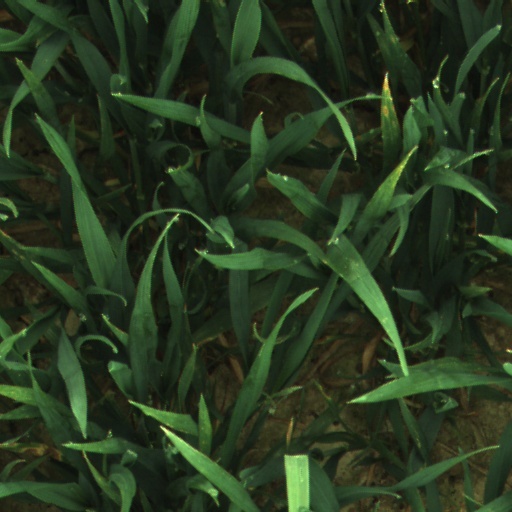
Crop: wheat